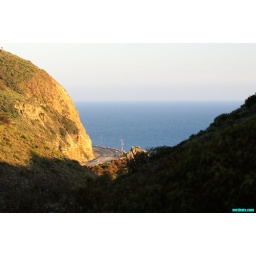
pacific coast highway near sycamore cove in ventura county